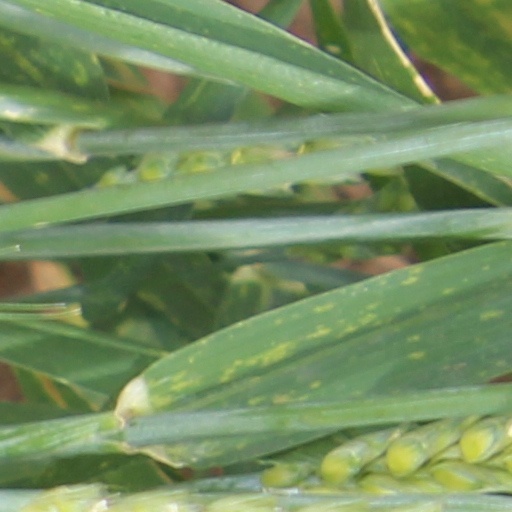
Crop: wheat